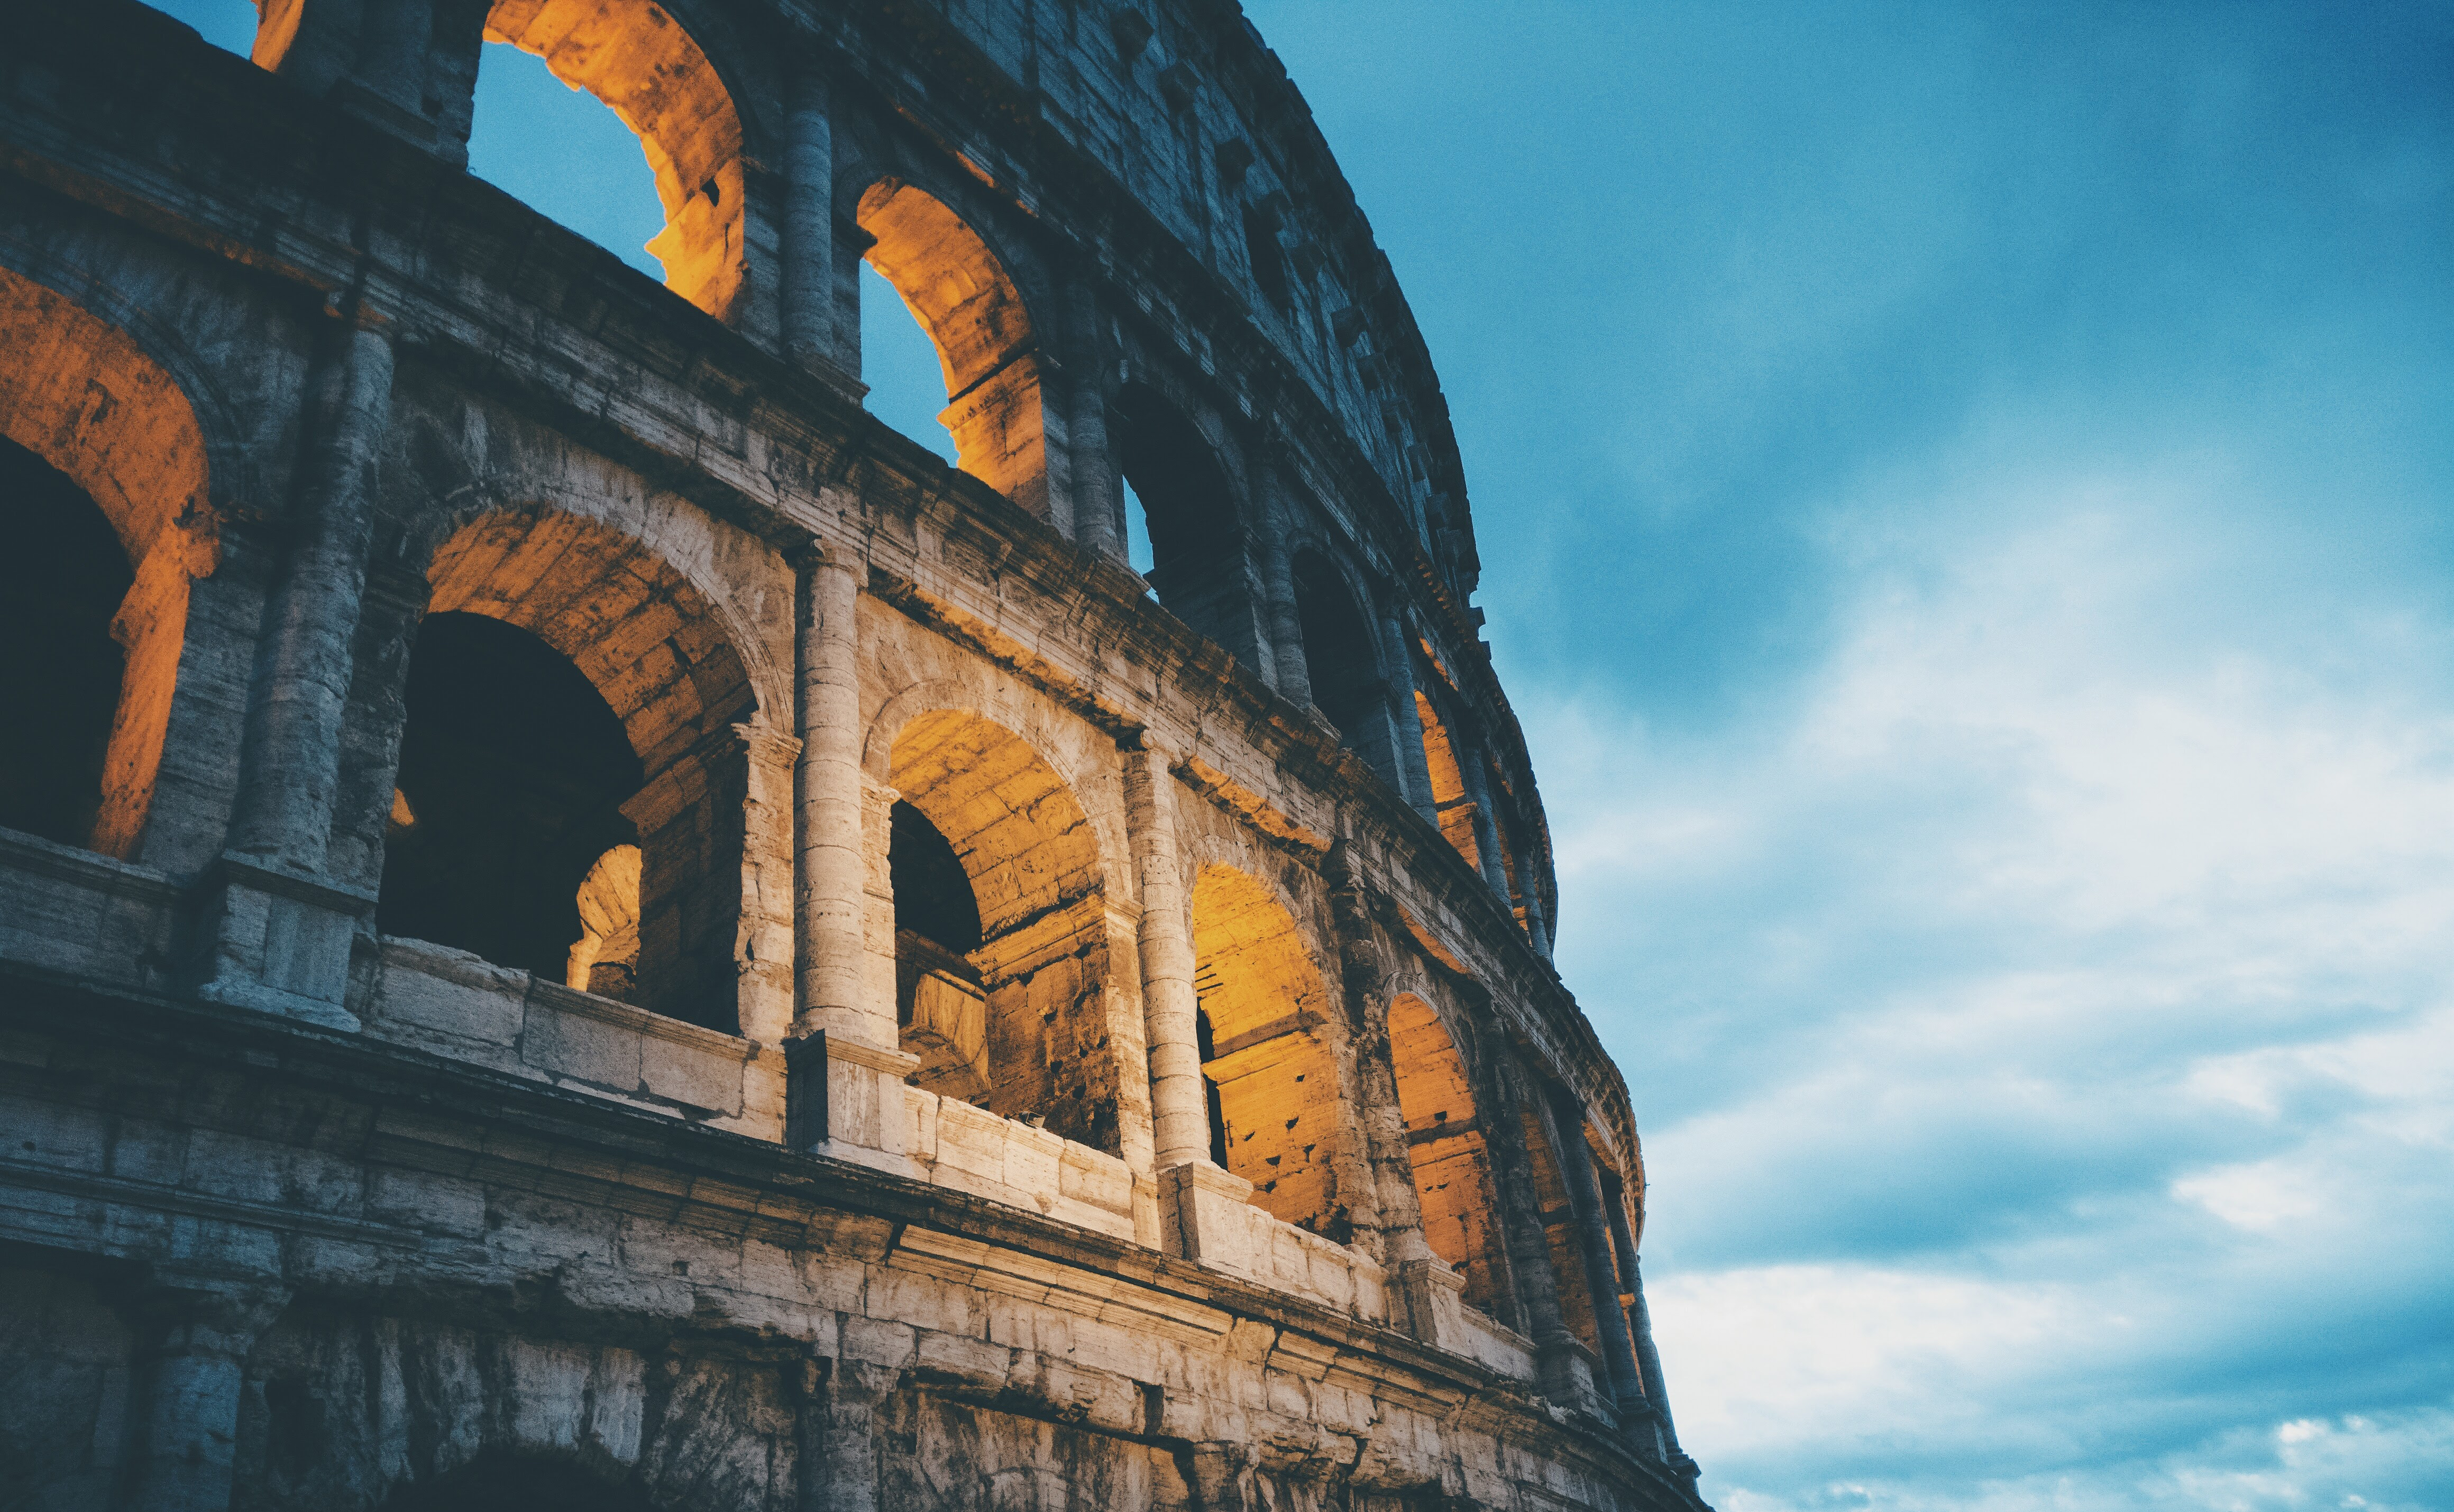
rock, cloud, architecture, structure, sky, bridge, monument, cityscape, arch, evening, reflection, tower, landmark, blue, place of worship, colosseum, temple